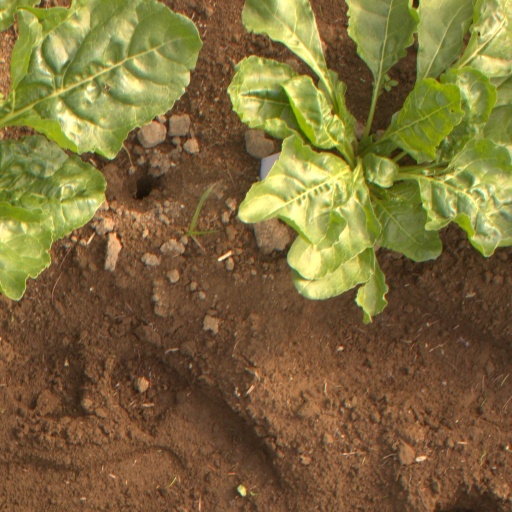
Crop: sugar beet